Progesterone

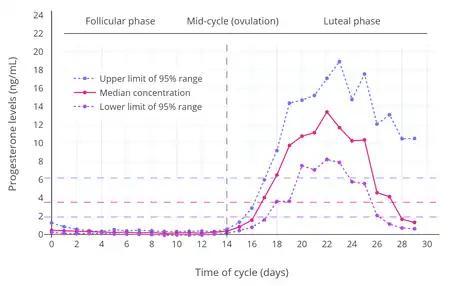
Progesterone levels across the menstrual cycle in normally cycling and ovulatory women. The horizontal lines are the mean integrated levels for each curve. The vertical line is mid-cycle.

Progesterone levels are relatively low during the preovulatory phase of the menstrual cycle, rise after ovulation, and are elevated during the luteal phase, as shown in the diagram above. Progesterone levels tend to be less than 2 ng/mL prior to ovulation and greater than 5 ng/mL after ovulation. If pregnancy occurs, human chorionic gonadotropin is released, maintaining the corpus luteum and allowing it to maintain levels of progesterone. Between 7 and 9 weeks, the placenta begins to produce progesterone in place of the corpus luteum in a process called the luteal-placental shift.